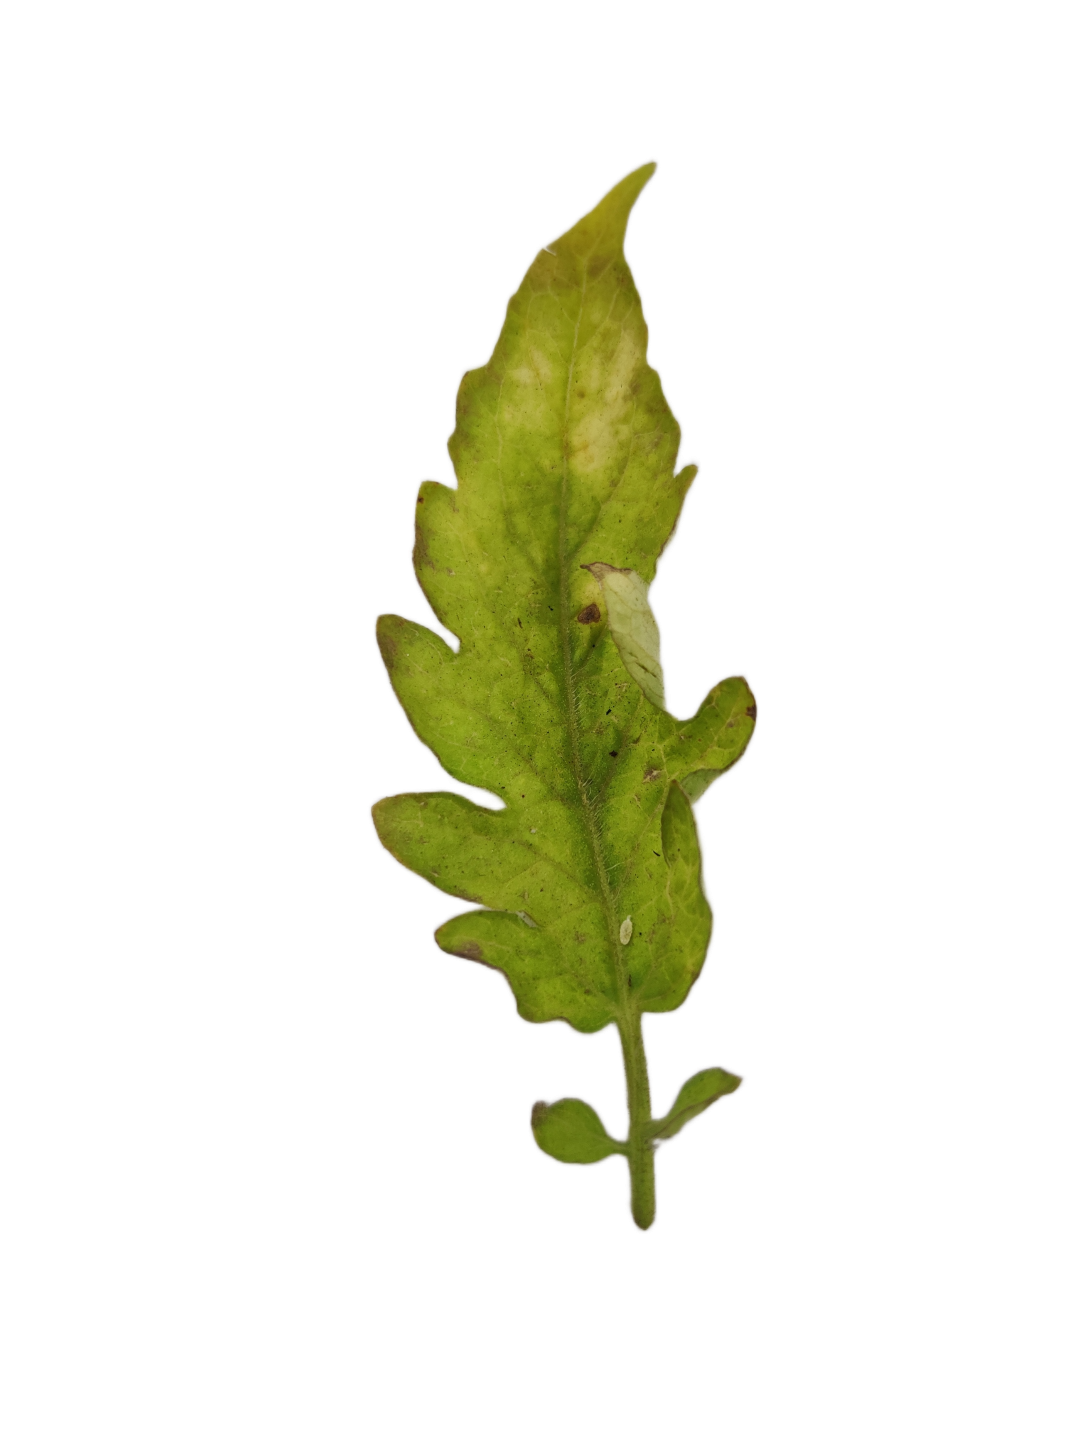
Crop: Tomato
Label: Downy_Mildew